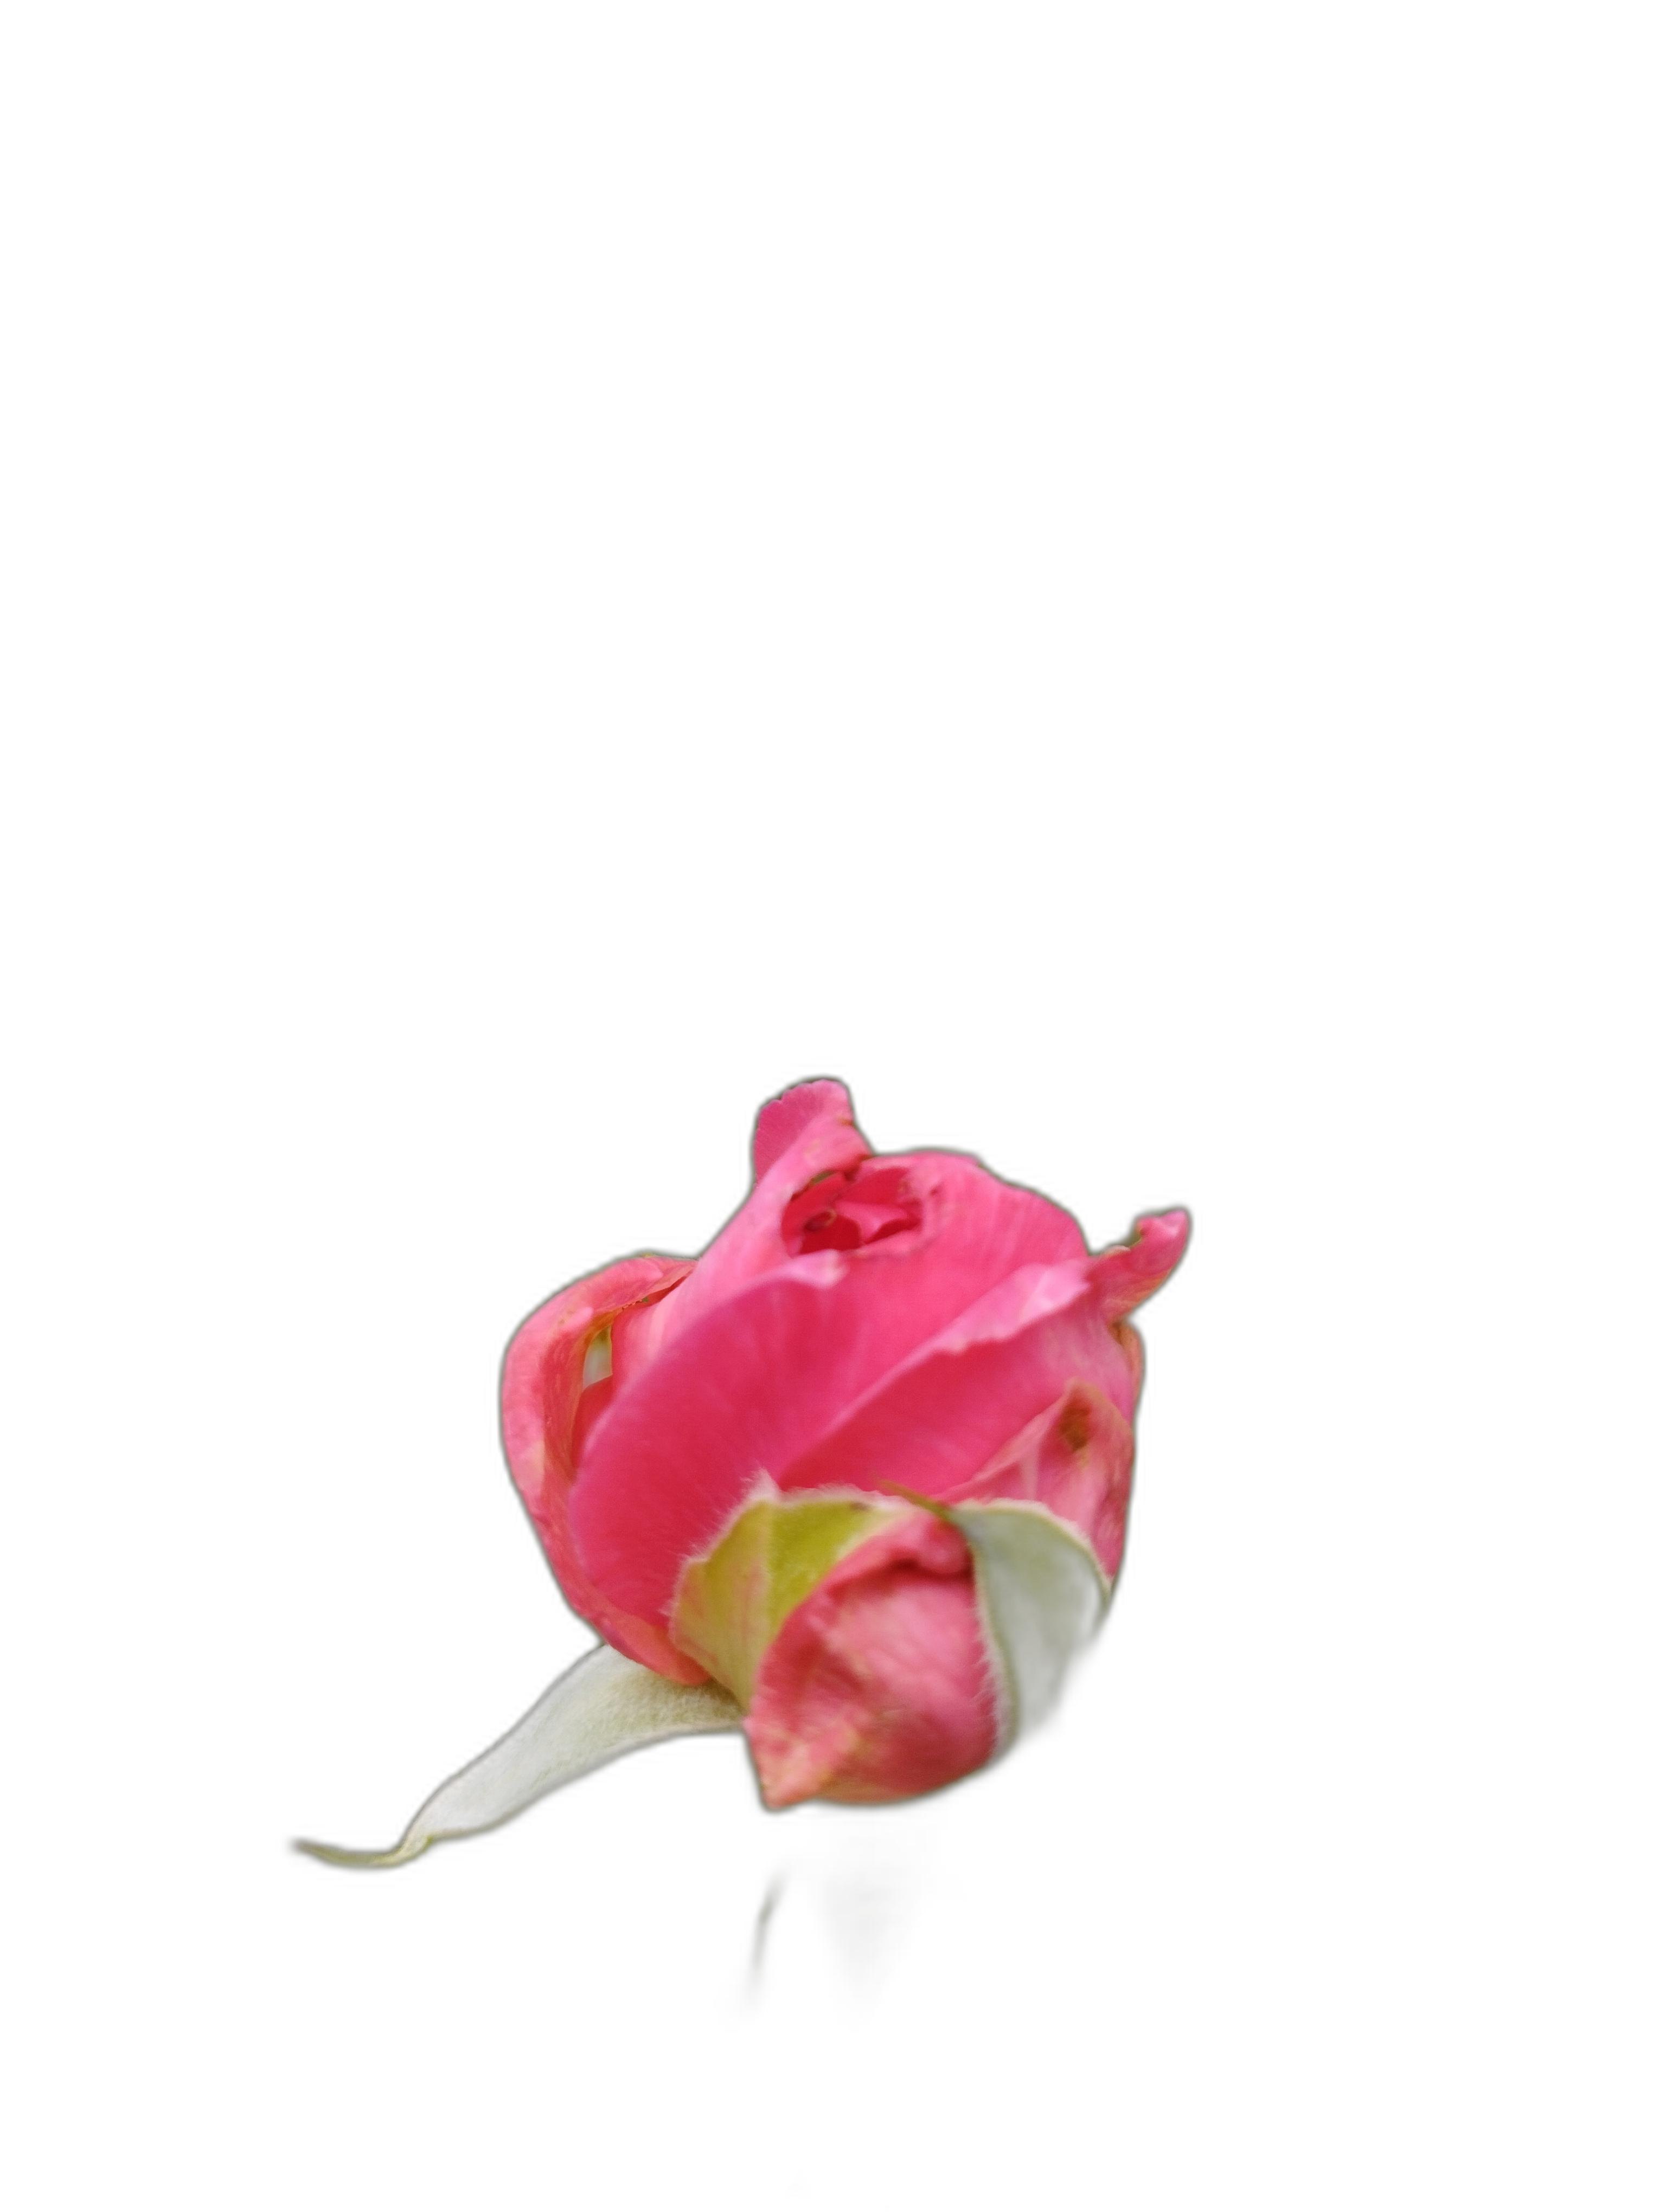
Label: Rose